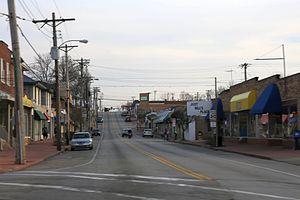
La ville d’Overland est située dans le comté de Saint Louis, dans l’État du Missouri, aux États-Unis. Sa population s’élevait à 16 062 habitants lors du recensement de 2010, estimée à 15 802 habitants en 2016.